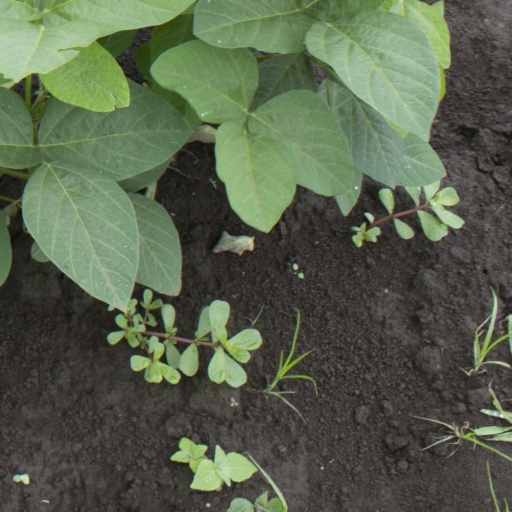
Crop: soybean